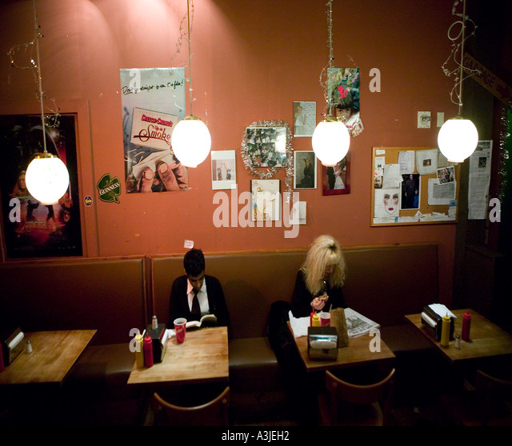
view inside the restaurant at the hotel